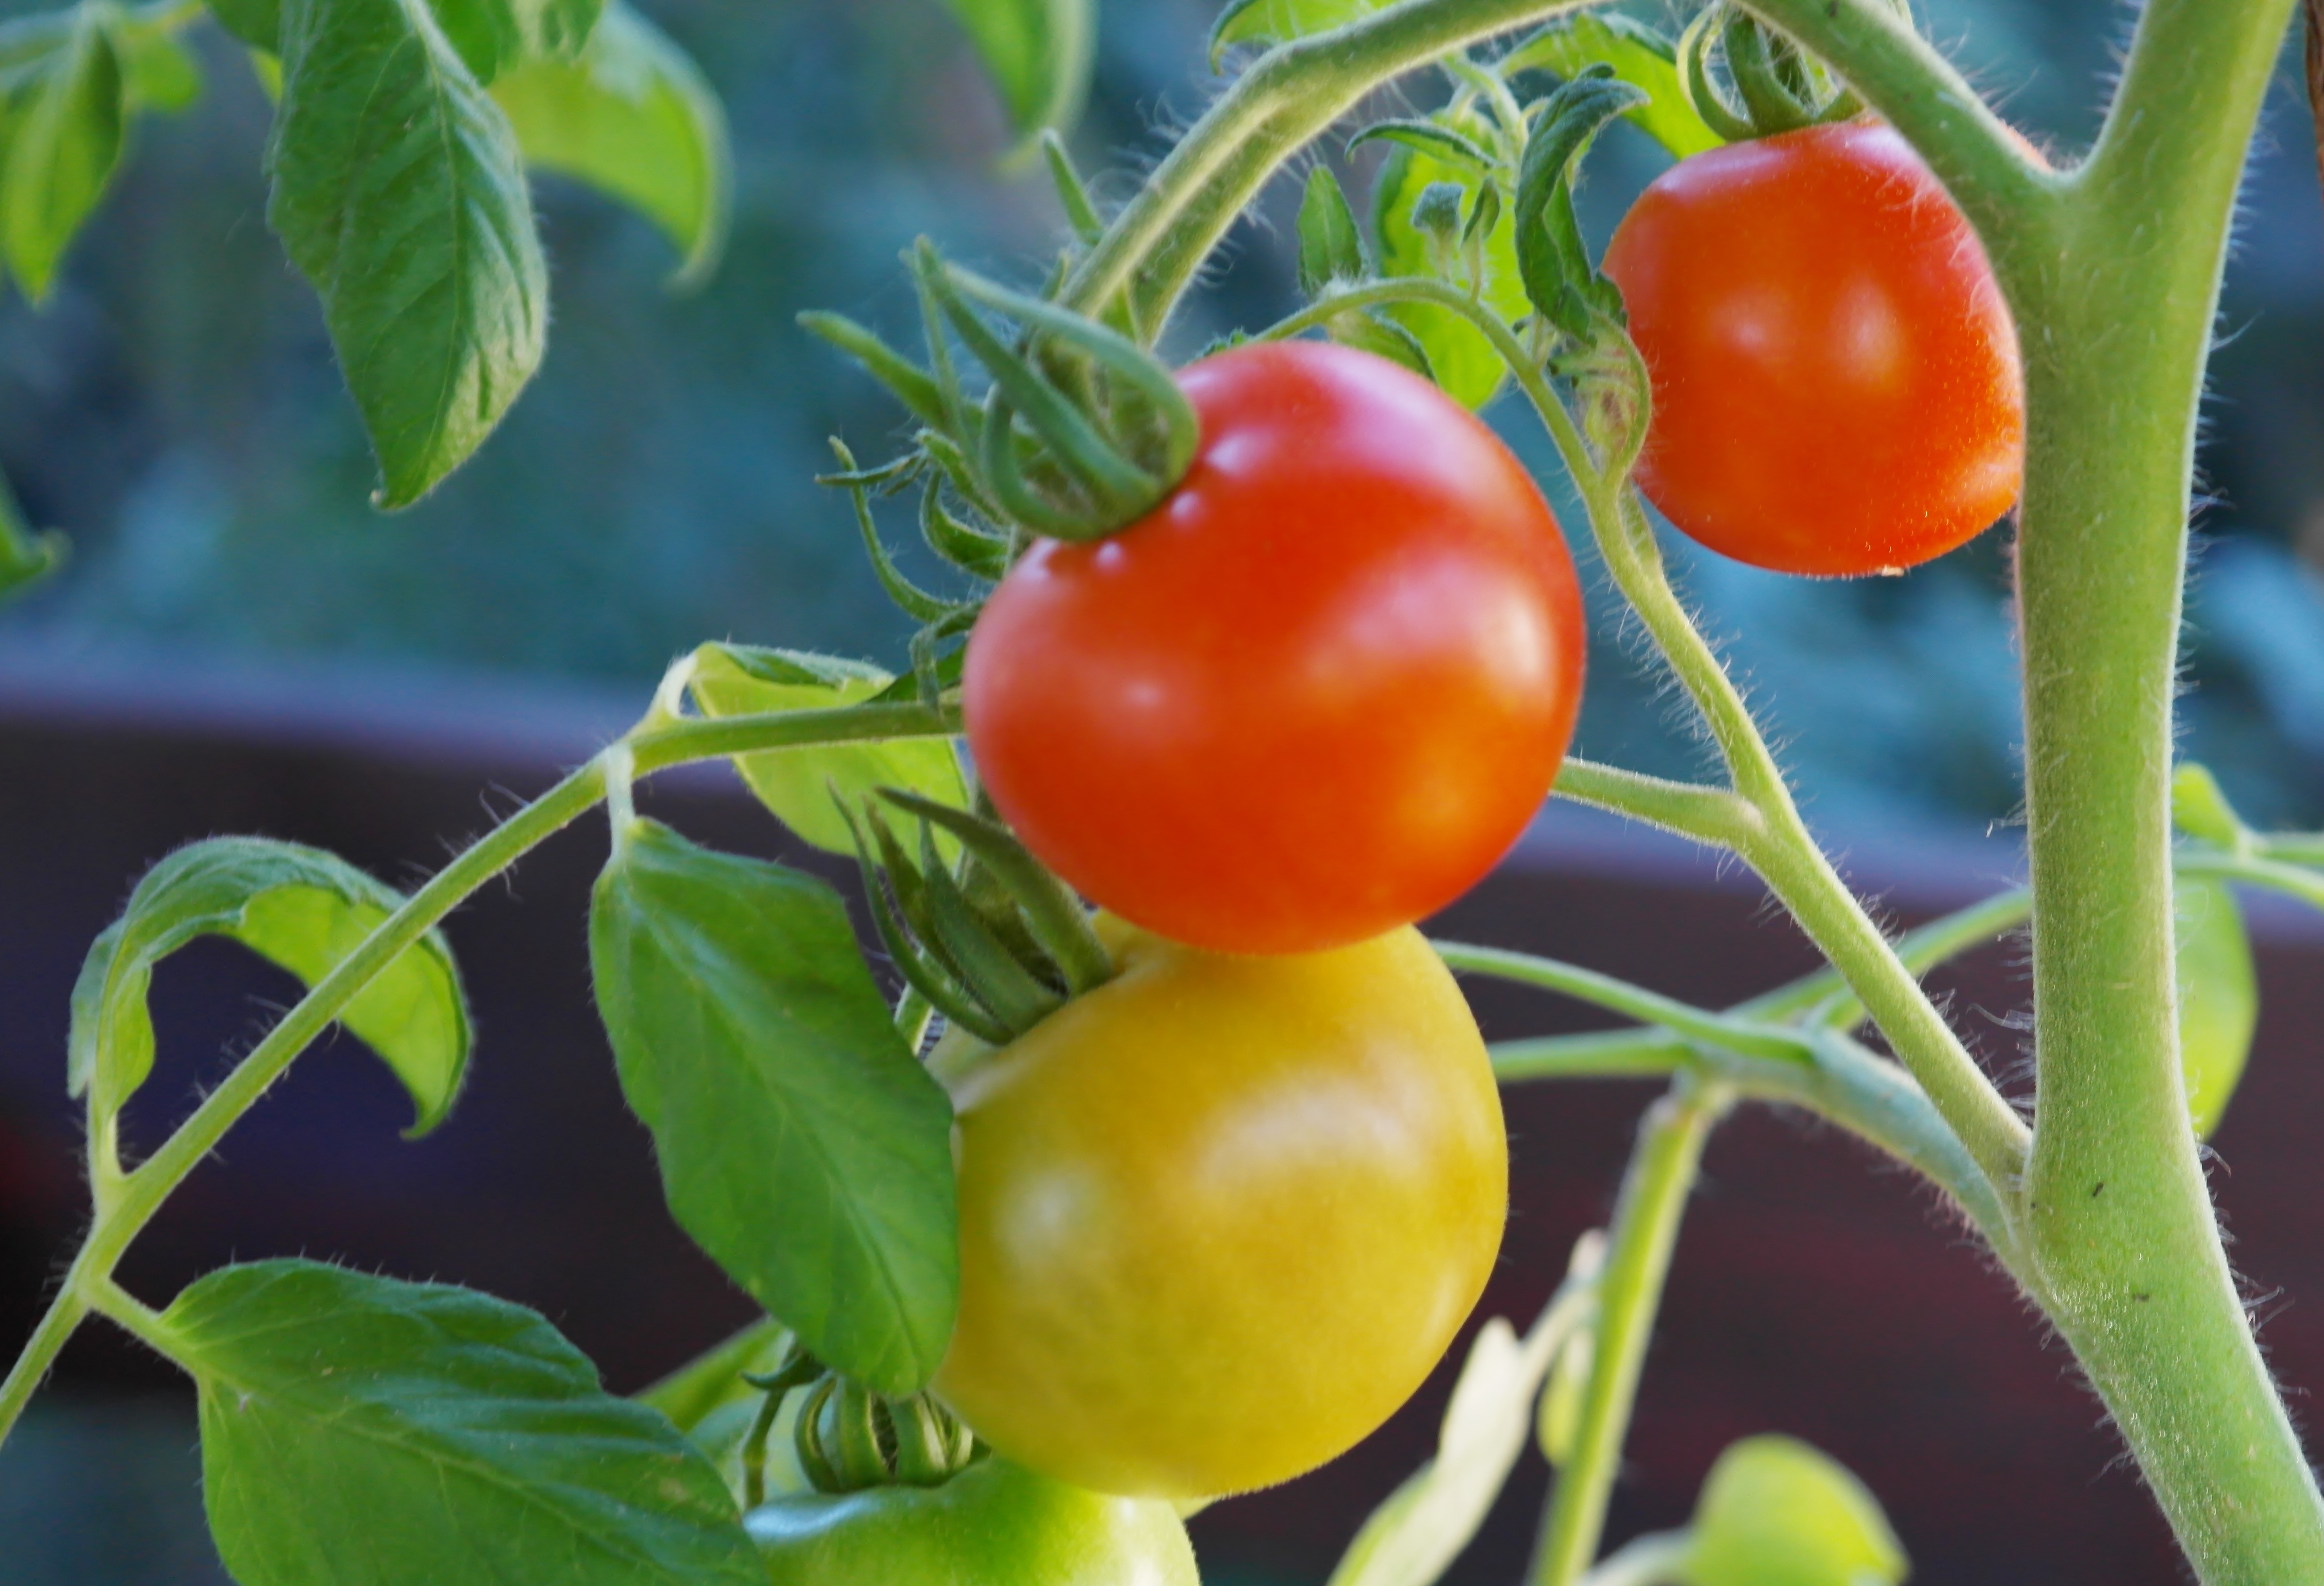
nature, plant, fruit, flower, ripe, orange, food, green, red, harvest, produce, vegetable, garden, tomato, cultivation, vegetables, peppers, tomatoes, breeding, vegetable garden, flowering plant, vegetable growing, nachtschattengew chs, acerola, malpighia, panicle, harvest time, tomato fruit, tomato breeding, tomato shrub, bush tomatoes, home garden, tomatenrispe, tomato plant, pot culture, land plant, potato and tomato genus, habanero chili